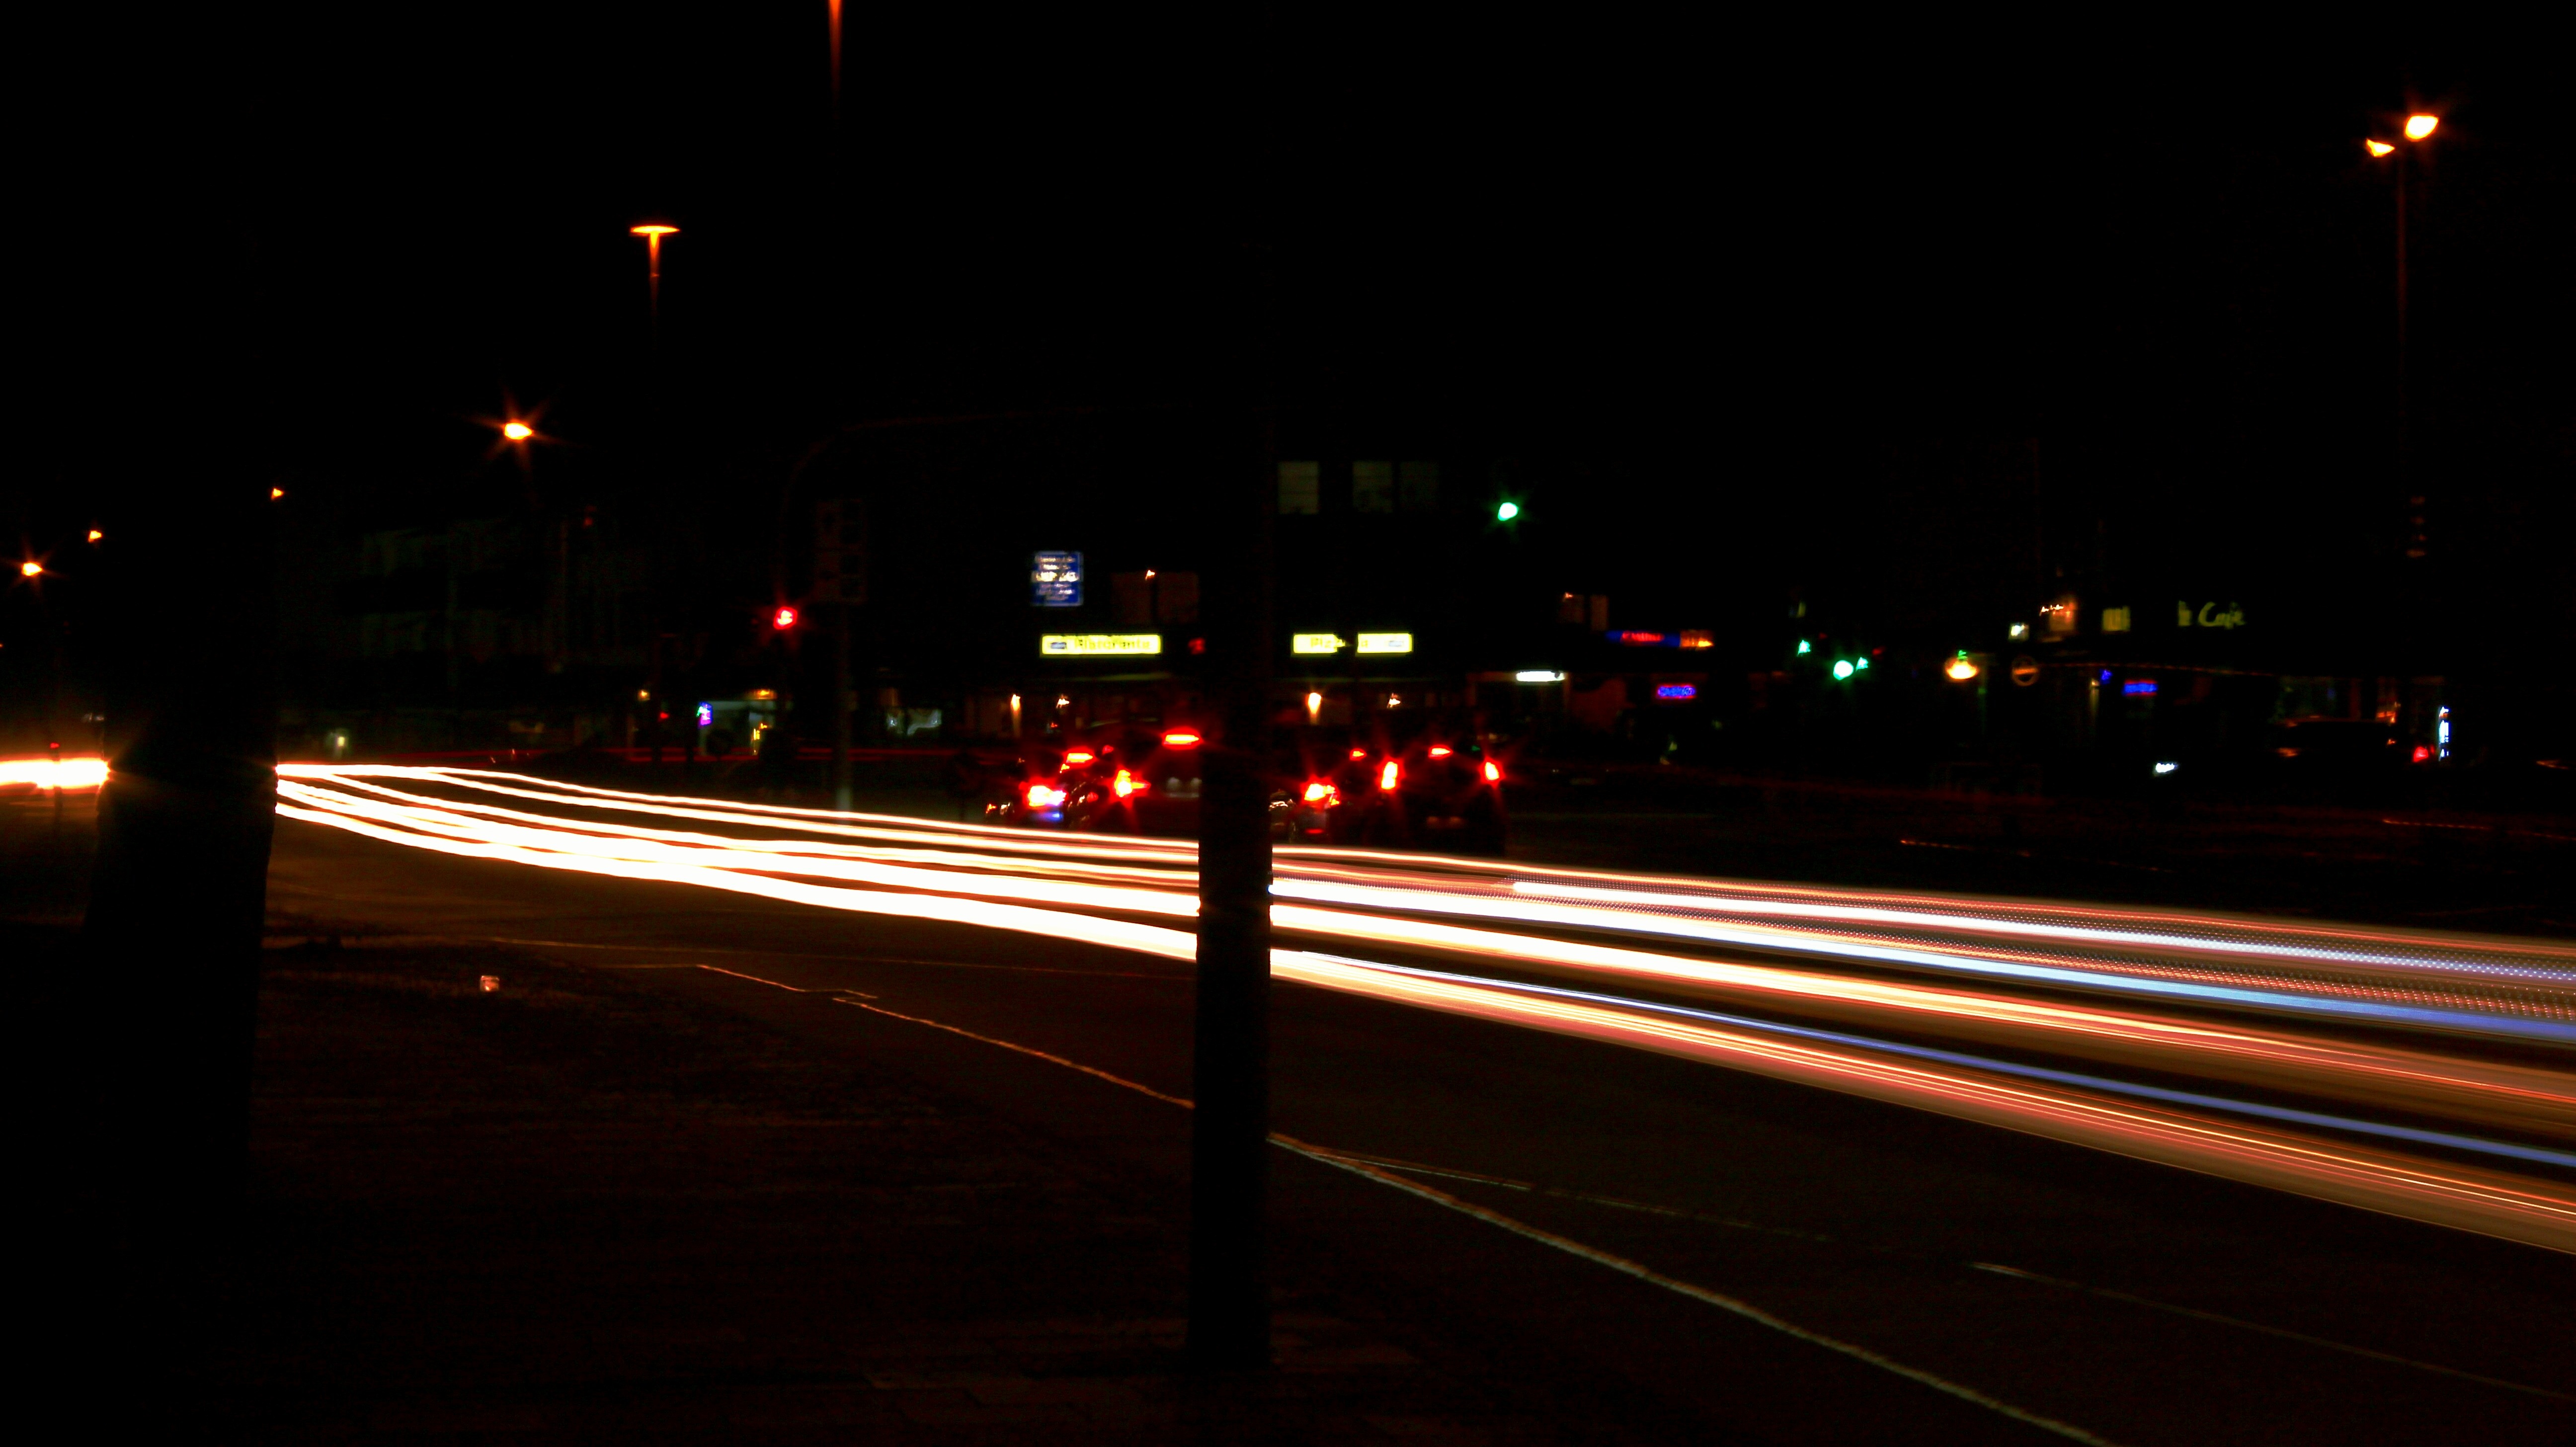
light, road, traffic, night, highway, city, dusk, evening, darkness, street light, lighting, long exposure, infrastructure, light fixture, autos, midnight